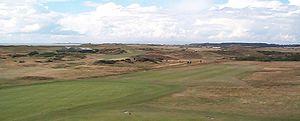
Prestwick Golf Club est un parcours de golf situé à Prestwick en Écosse à 30 kilomètres au Sud-Ouest de Glasgow. Il s'agit d'un link ayant accueilli les premiers Opens britanniques à partir de la création de ce tournoi en 1860.